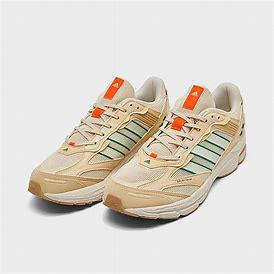
Brand: adidas
Model: Spiritain 2000